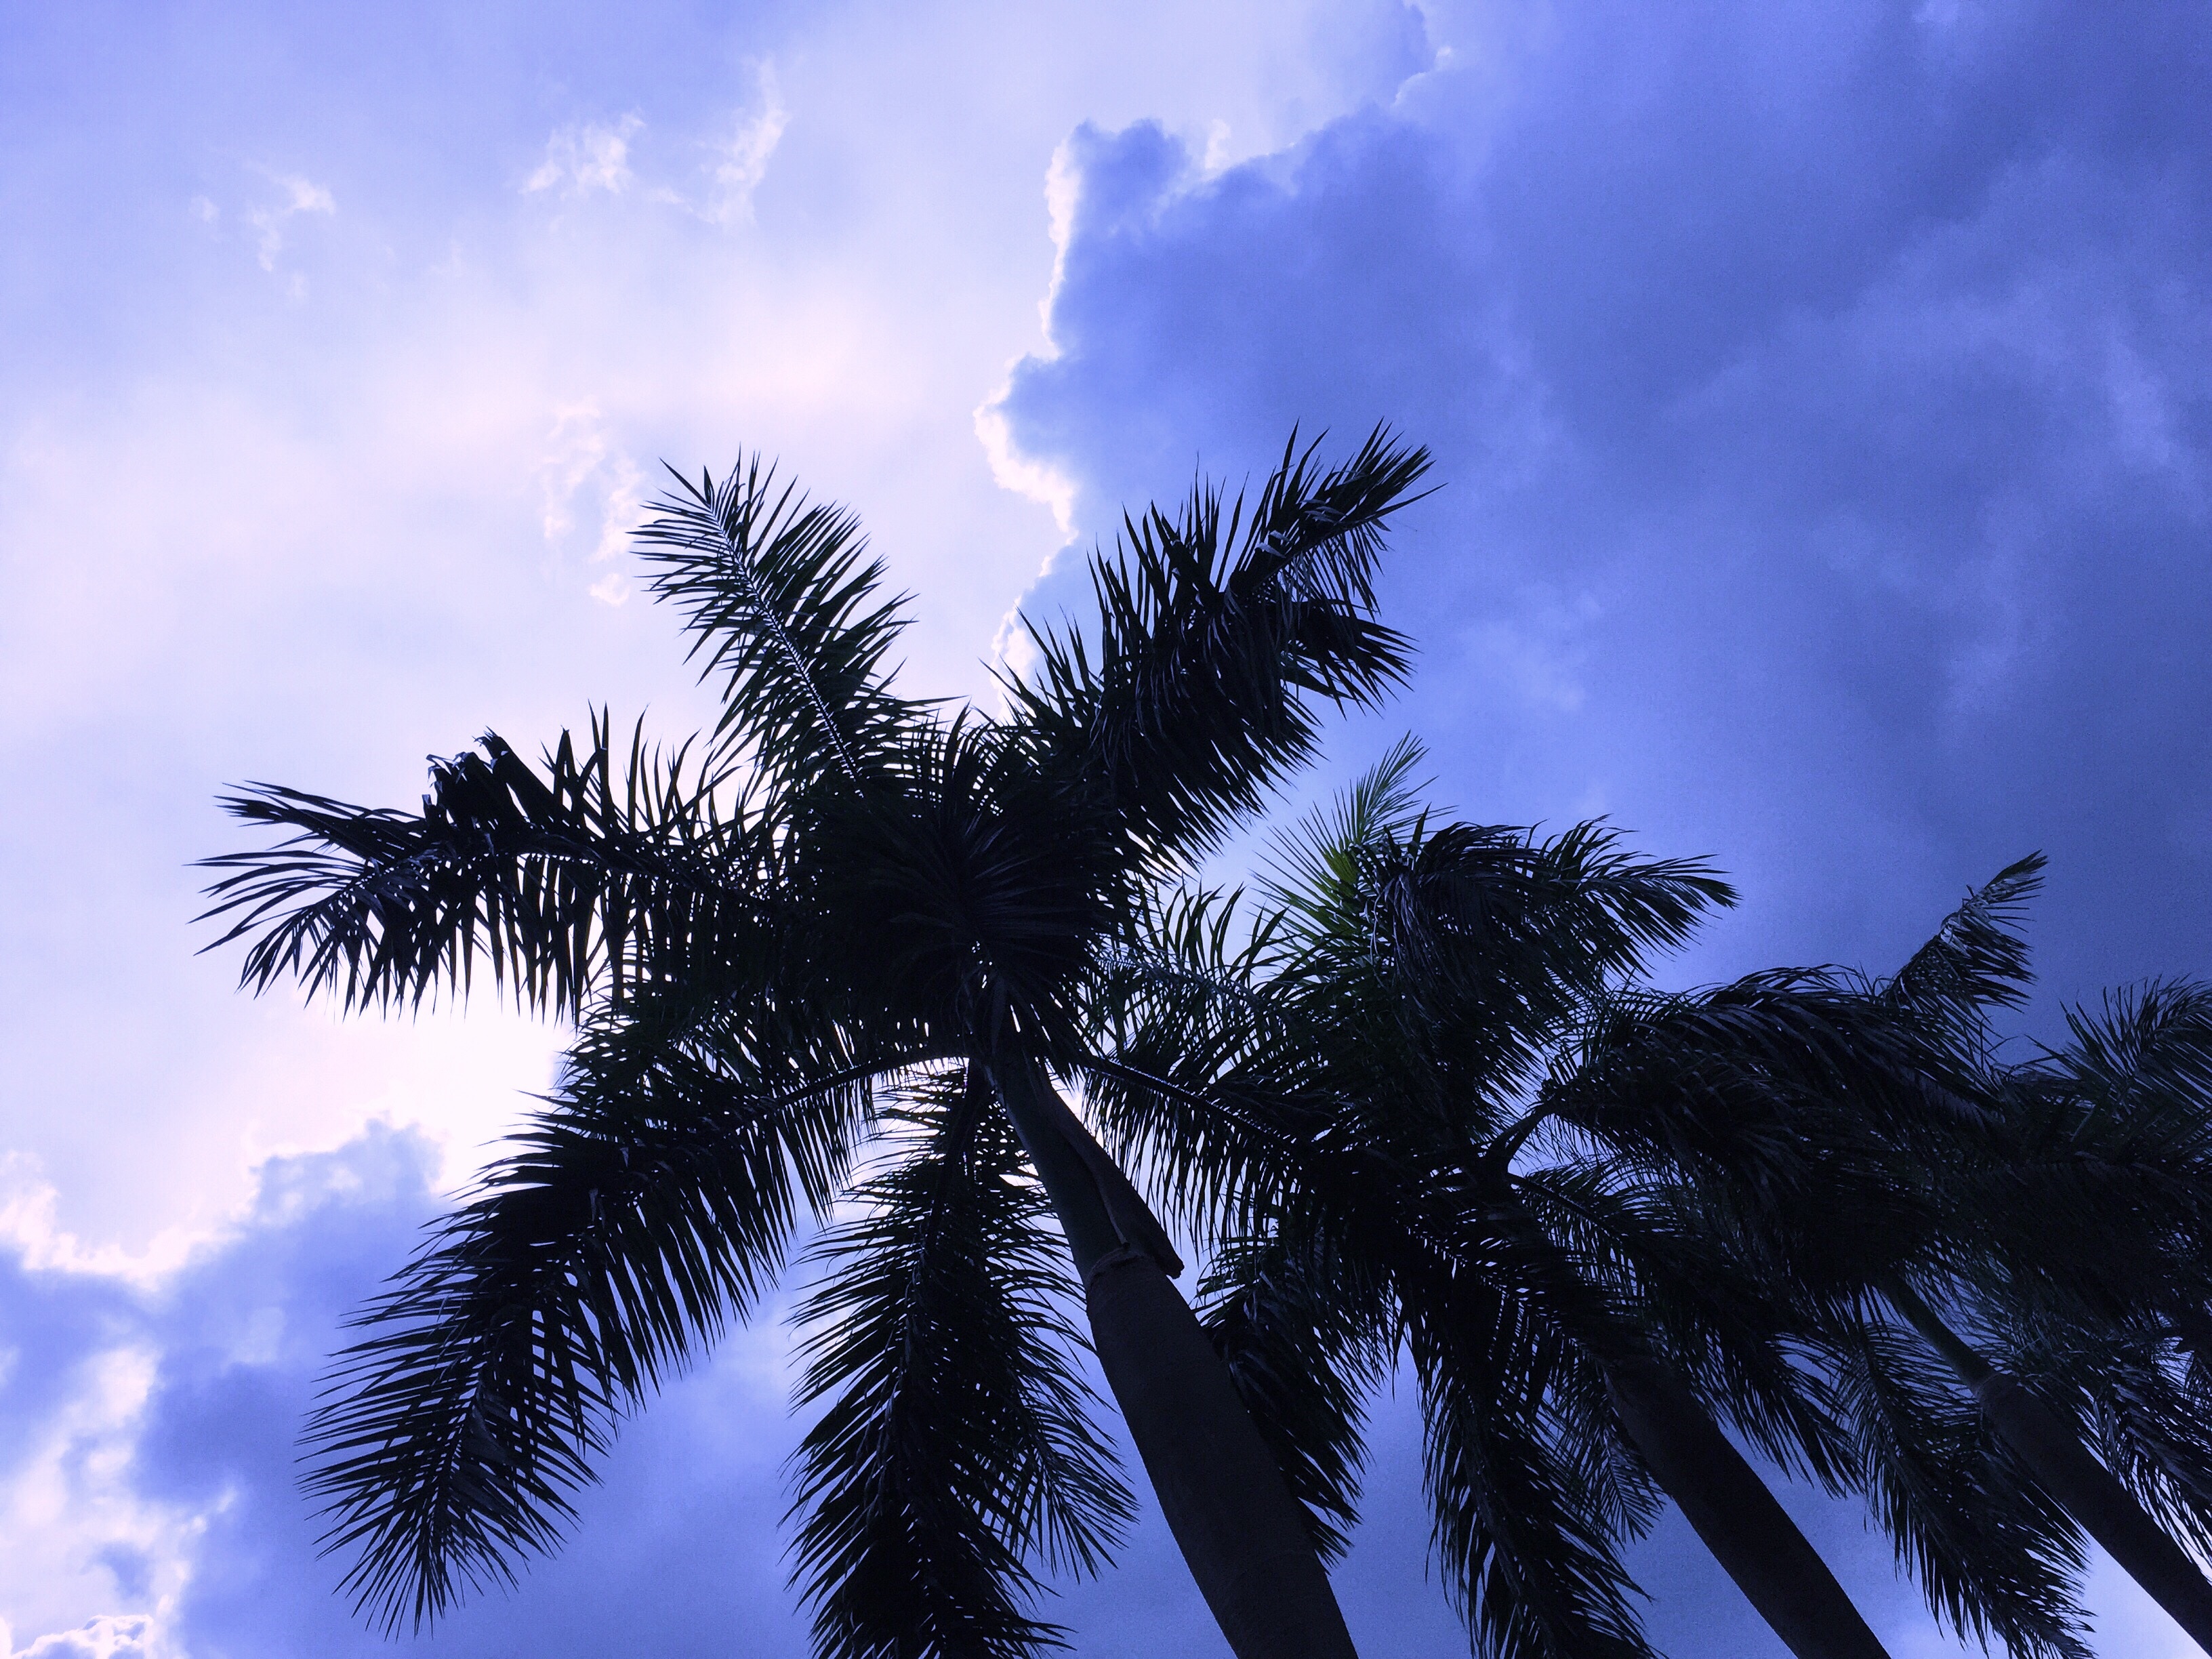
tree, branch, cloud, plant, sky, sunset, sunlight, flower, wind, dusk, flowering plant, woody plant, land plant, arecales, palm family